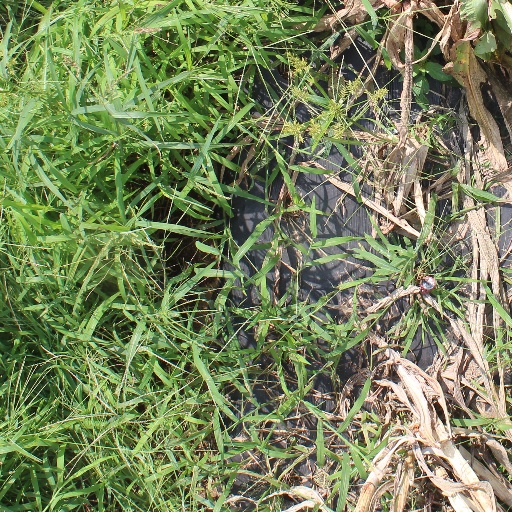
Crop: sorghum